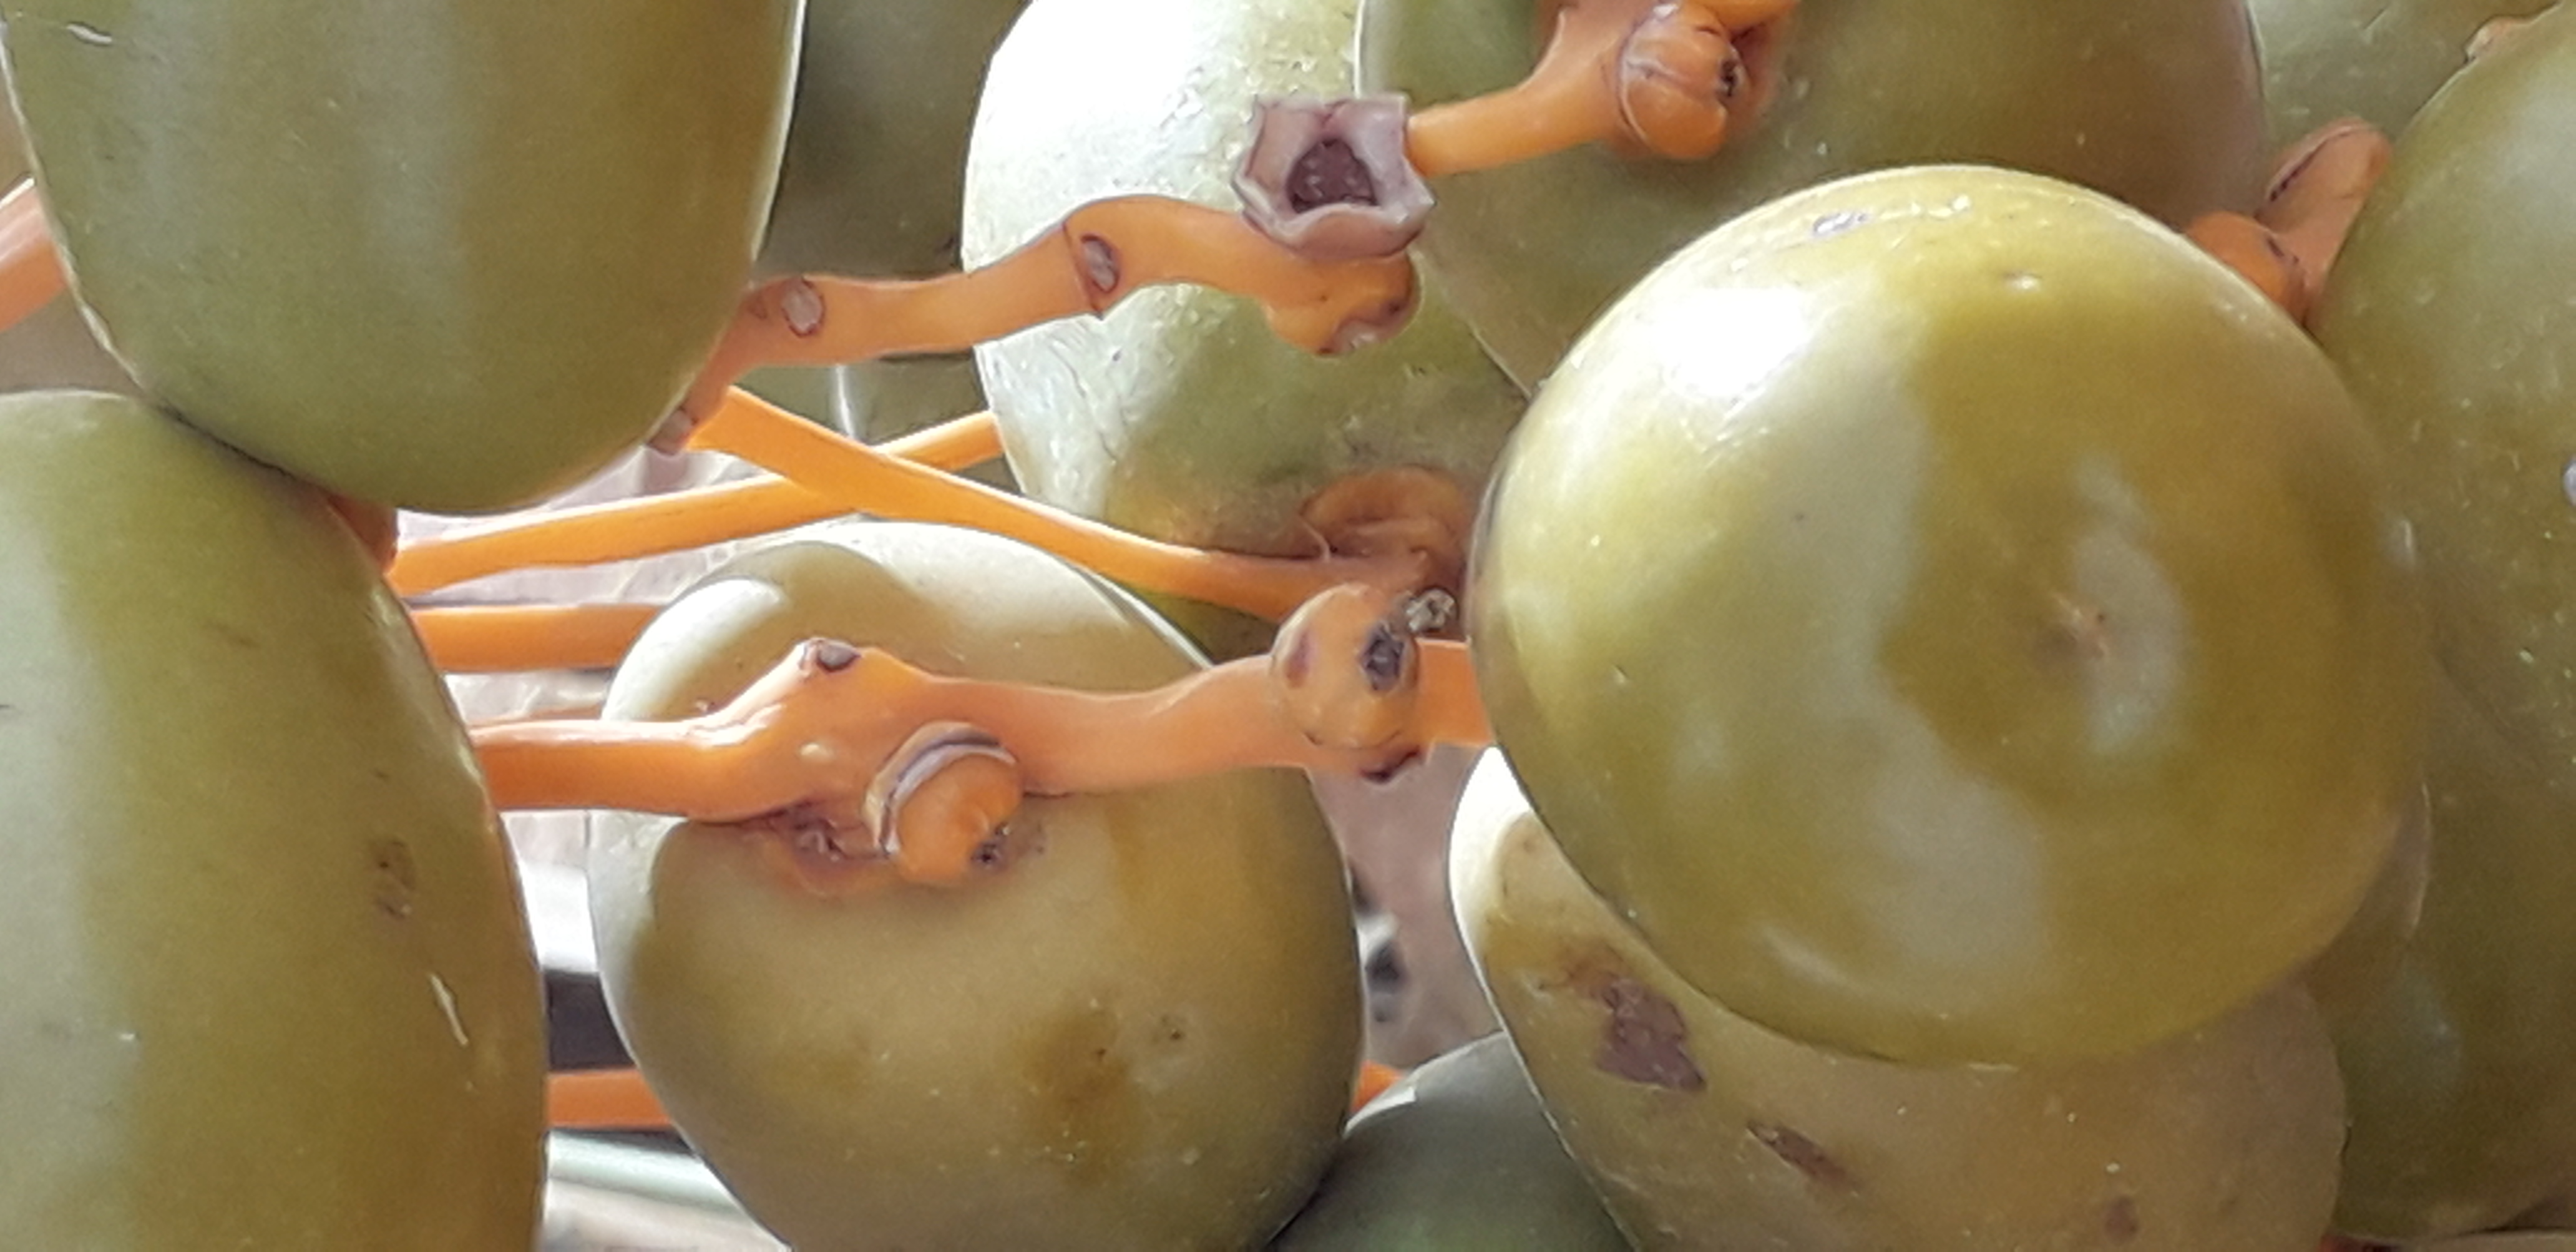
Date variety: Boufagous